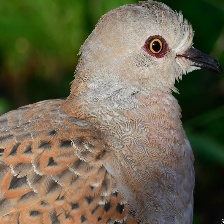
Species: EUROPEAN TURTLE DOVE
Scientific name: STREPTOPELIA TURTUR